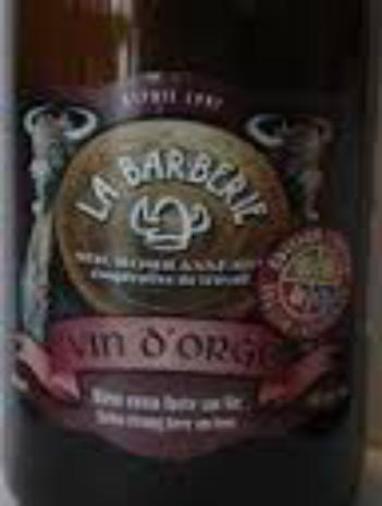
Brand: la barberie
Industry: Food